Julie Le Brun

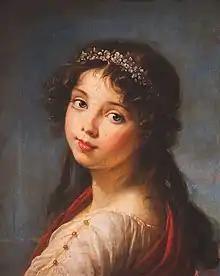
Portrait of Julie Le Brun, painted by her mother in 1789

Jeanne-Julie-Louise Nigris ( Le Brun; 12 February 1780 – 8 December 1819), nicknamed "Brunette", was the daughter of Élisabeth Vigée, who was also known as Madame Le Brun, and was the model for many of her paintings.